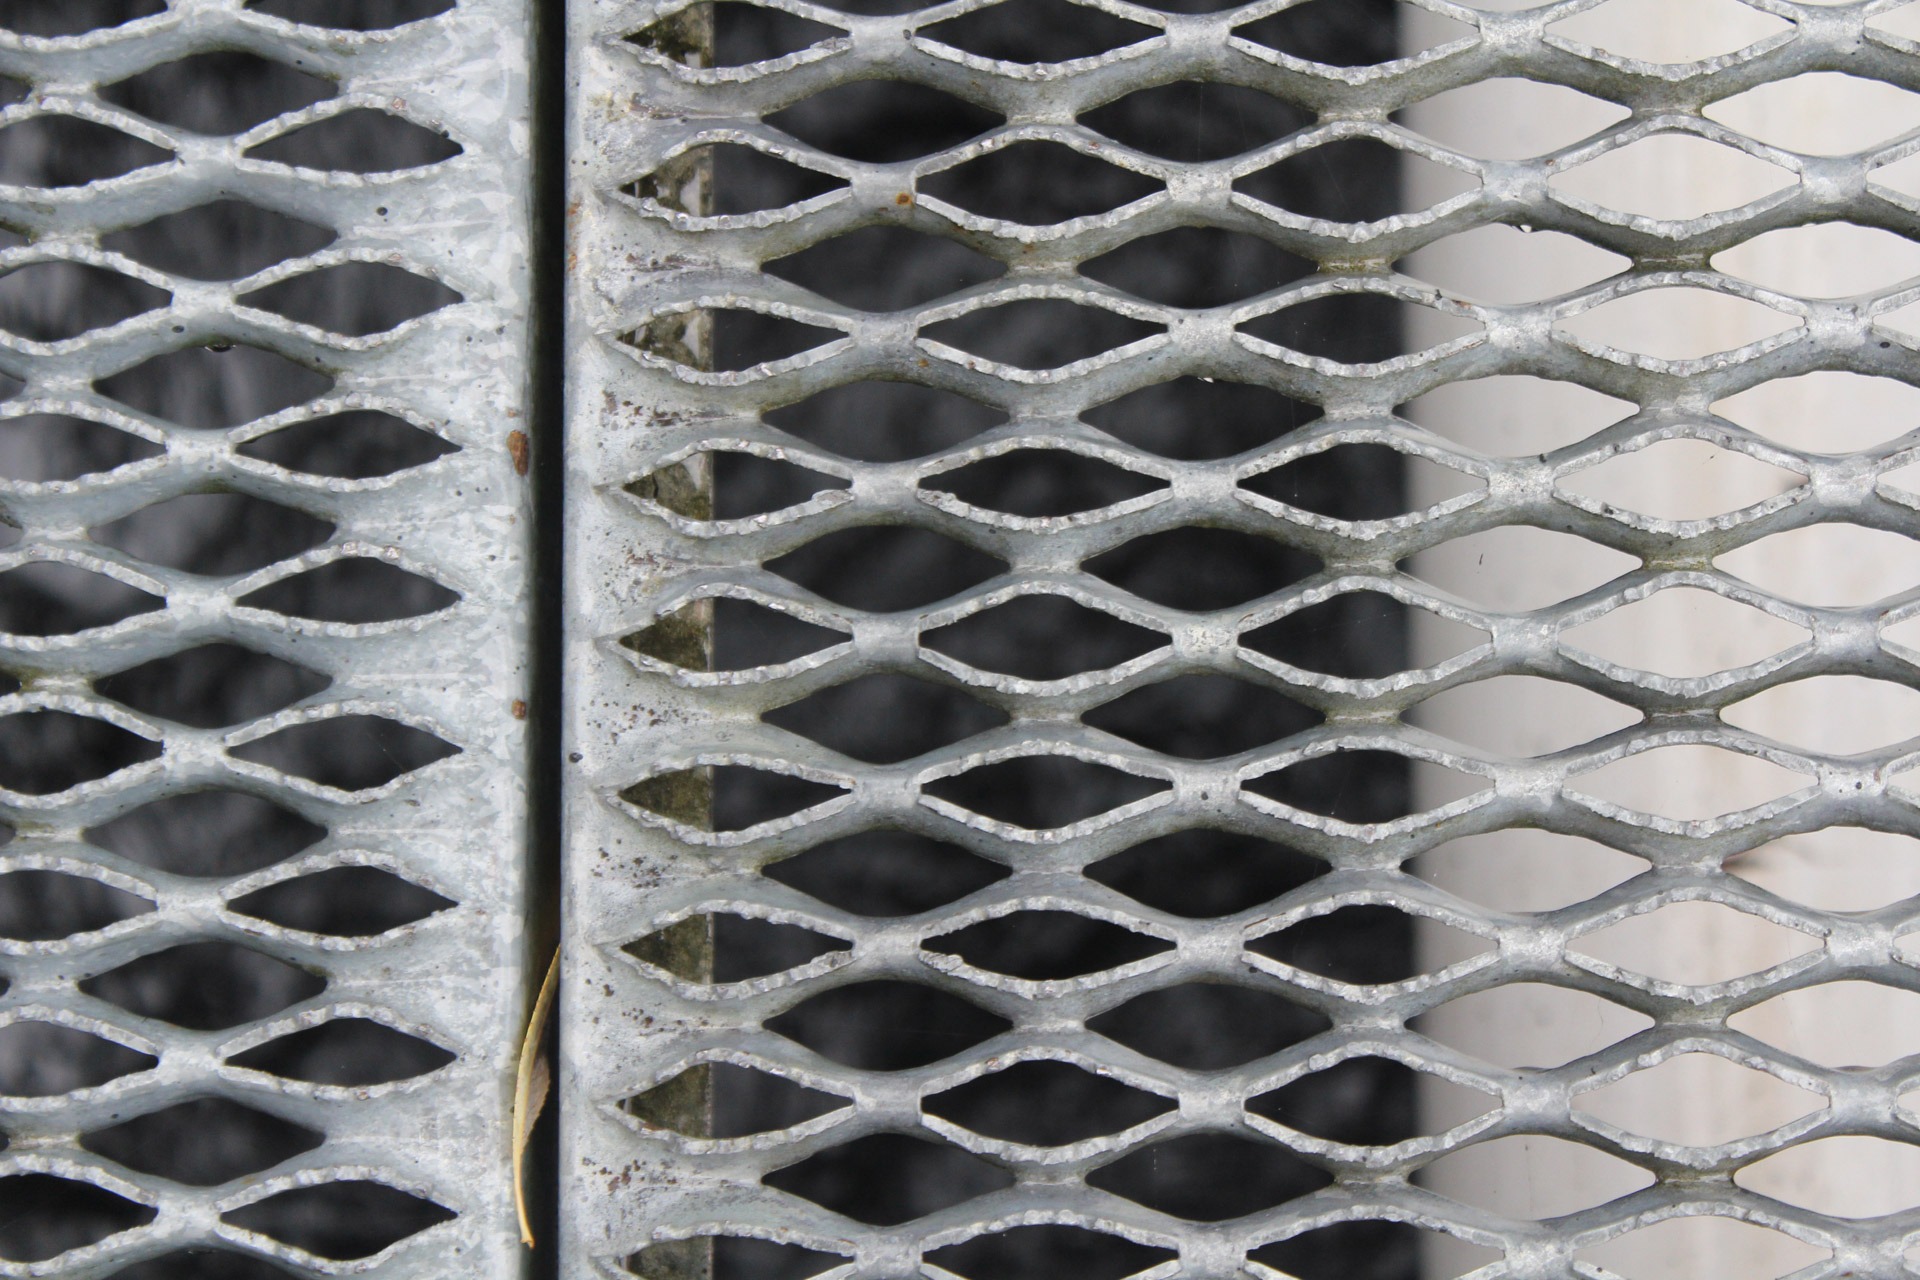
wall, steel, pattern, line, metal, material, tire, grate, background, net, mesh, iron, holes, metallic, alloy, tread, flooring, road surface, outdoor structure, chain link fencing